HMS Briton (1812)

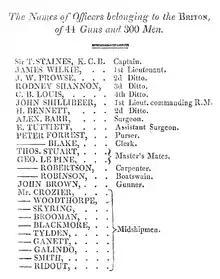
Crew list of HMS Briton c. 1813

Nearly three weeks later, on the return journey to Valparaiso, "Briton" and "Tagus" made landfall at the then little known island of Pitcairn.